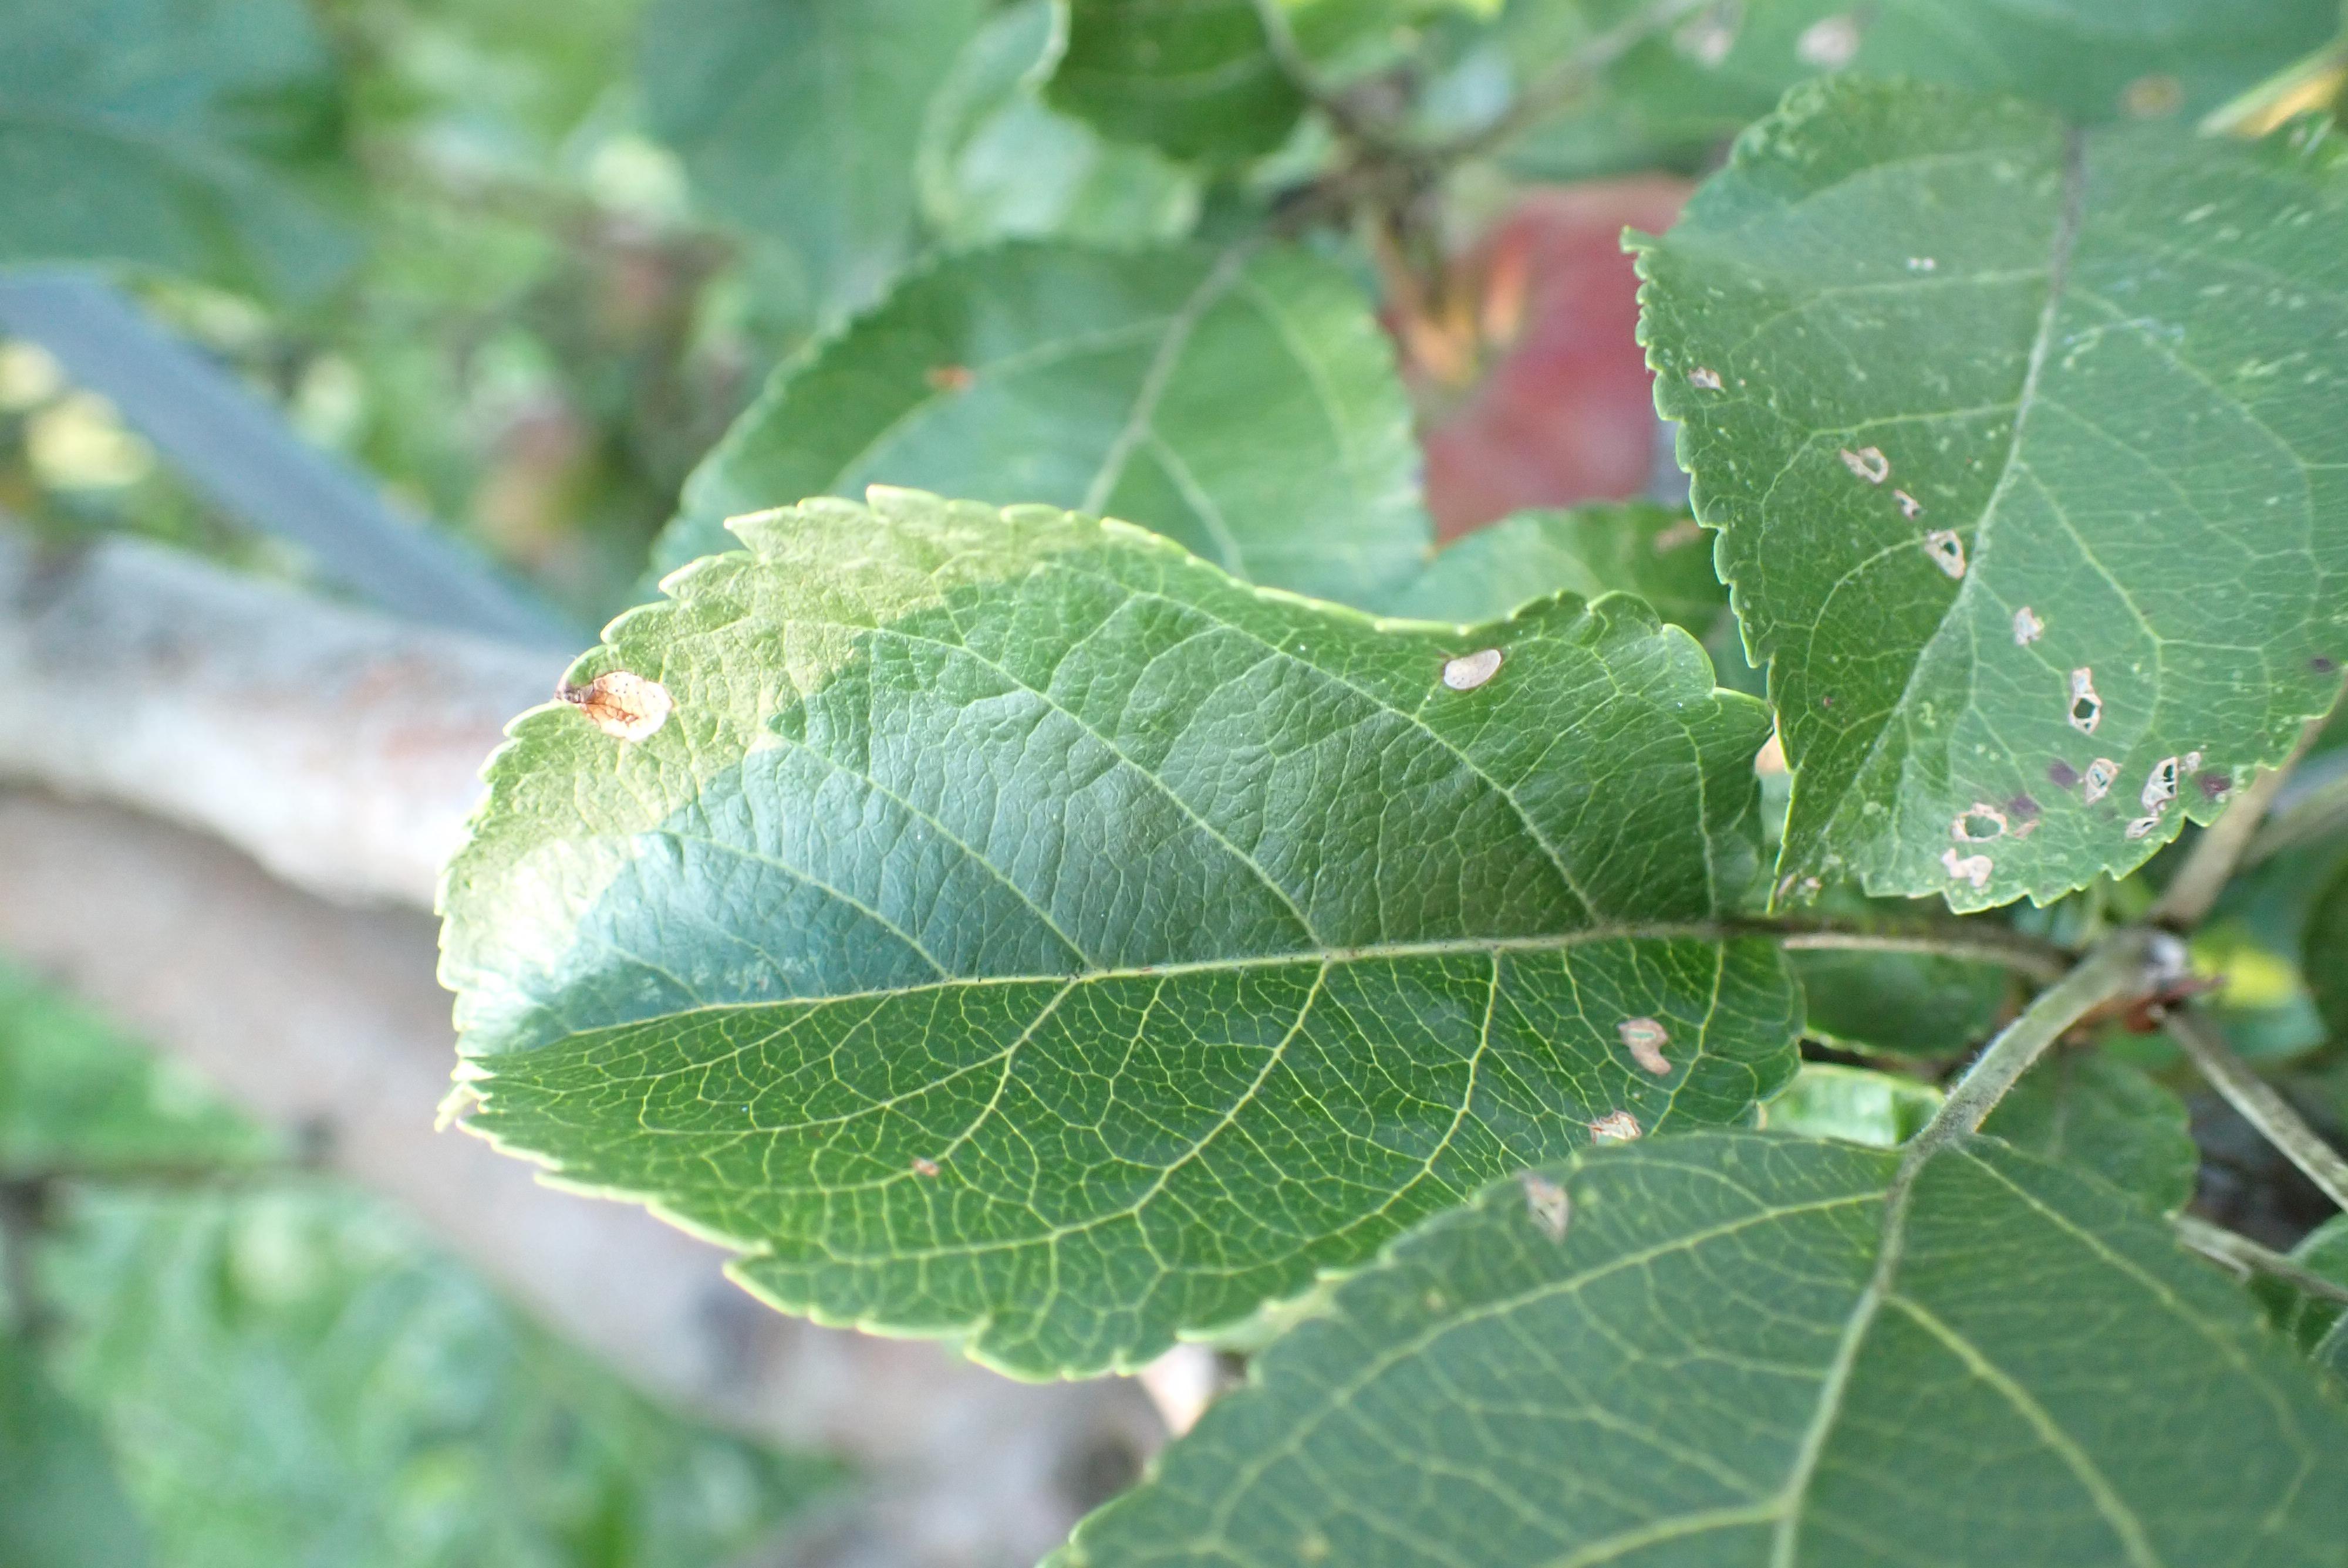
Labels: frog_eye_leaf_spot